Selected Poems (Smith collection)

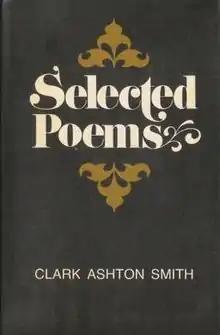
Dust jacket by Gary Gore.

Selected Poems is a collection of poems by American writer Clark Ashton Smith. It was released in 1971 by Arkham House in an edition of 2,118 copies. The collection also includes several translations of French and Spanish poems. Christophe des Laurieres and Clérigo Herrero, however, are not real people, and the poems are actually compositions of Smith's.